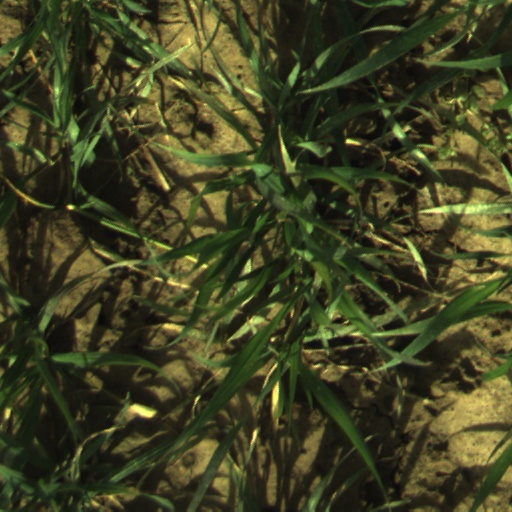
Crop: wheat